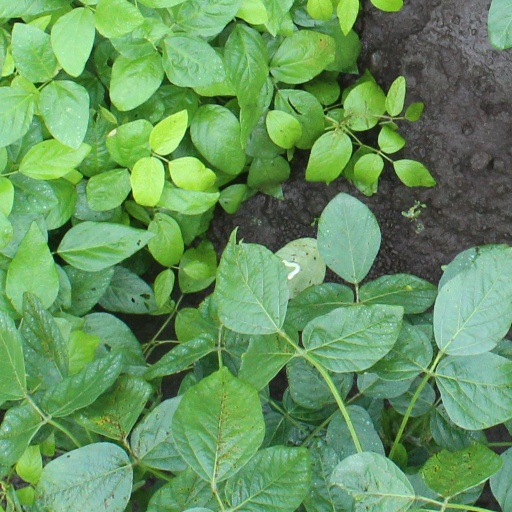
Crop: soybean